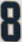
Number: 8